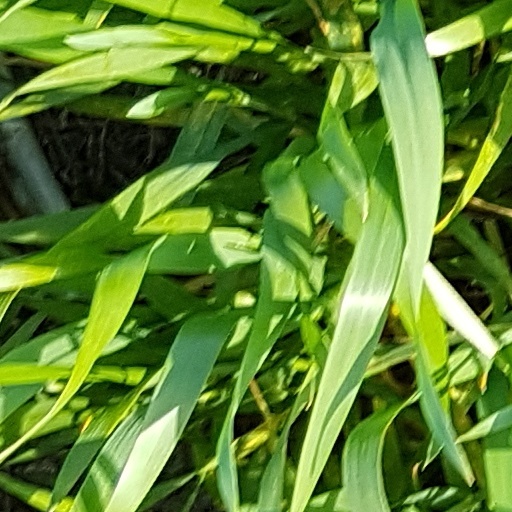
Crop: wheat